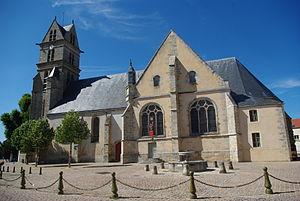
Église Saint-Martin de Fontenay-Trésigny, XVIe
Saint-Martin est le nom de nombreuses églises, en Europe et en Amérique latine. Cet article en recense un certain nombre.
Cet article recense les monuments historiques de l'est de la Seine-et-Marne, en France.